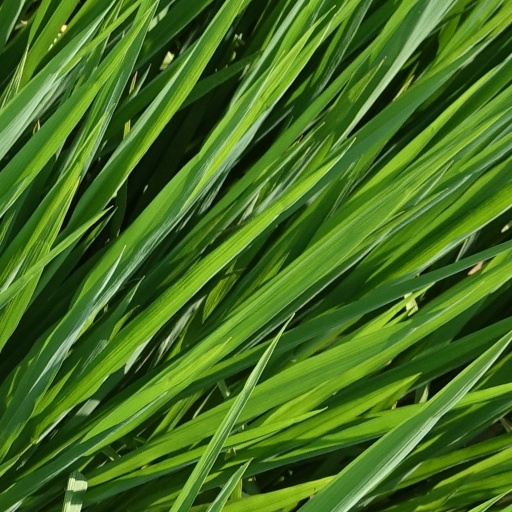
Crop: rice